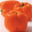
Label: sweet_pepper